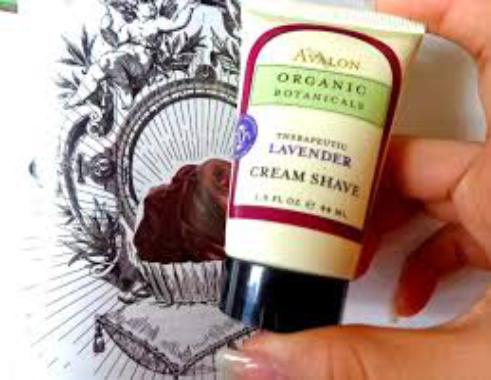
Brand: Avalon Organic Botanicals
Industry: Necessities